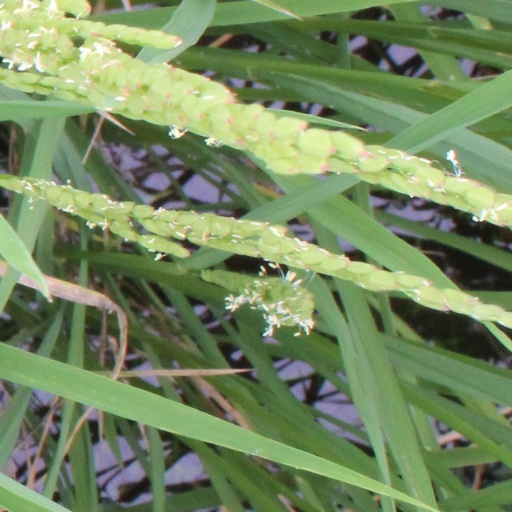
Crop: rice